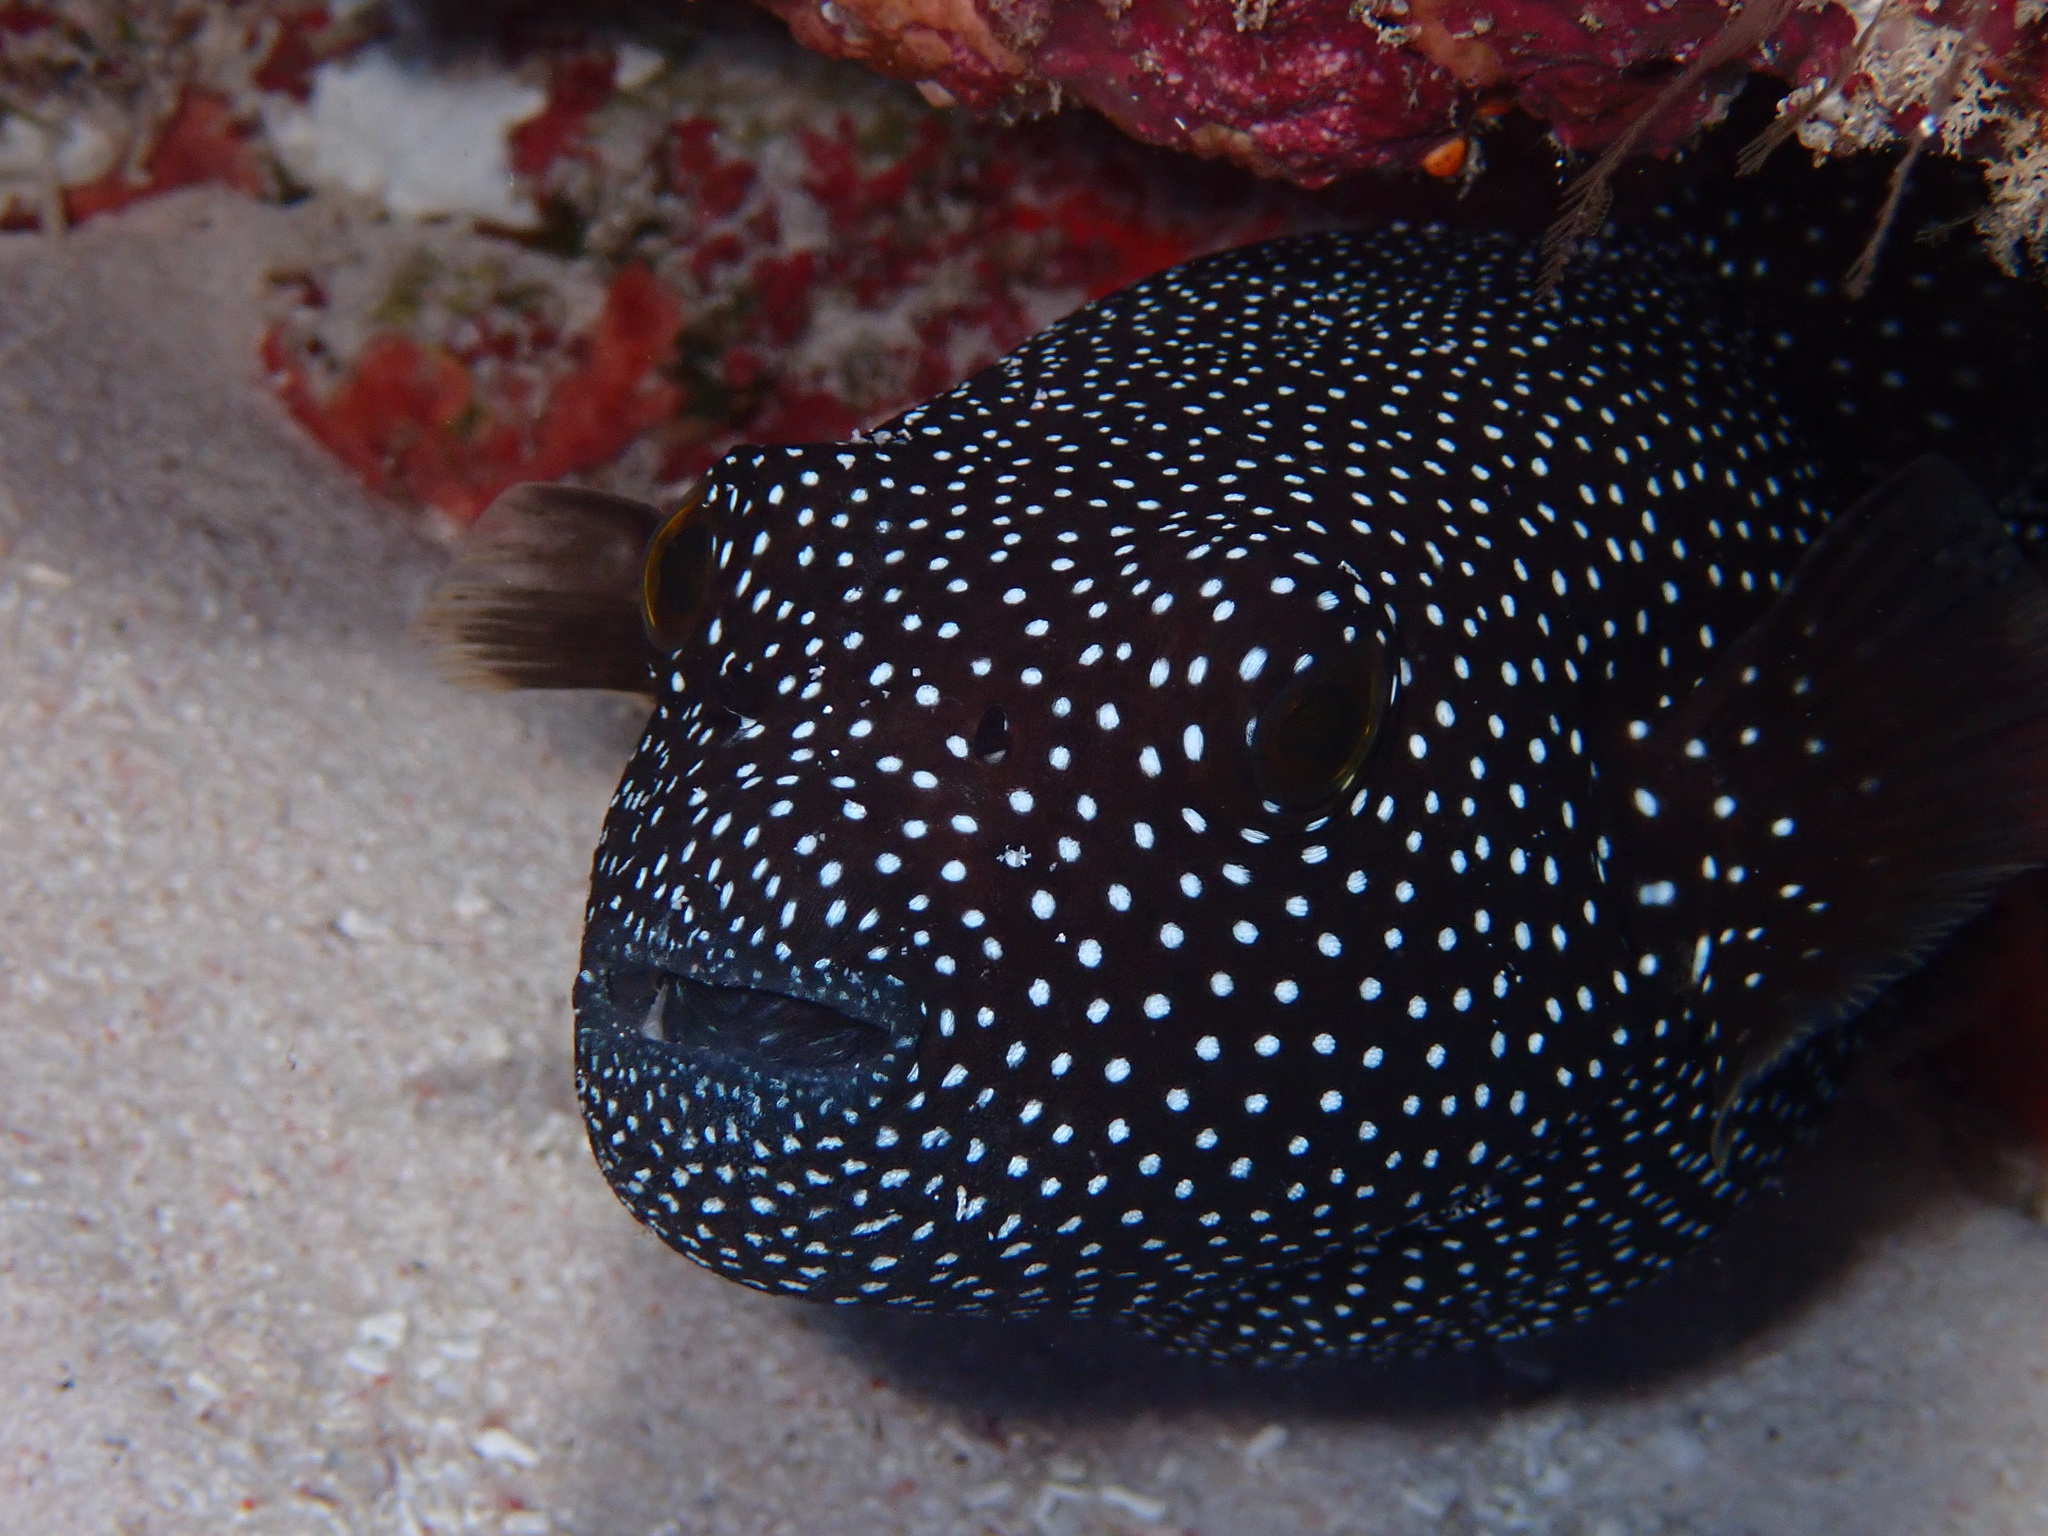
Arothron meleagris (Guineafowl Puffer)